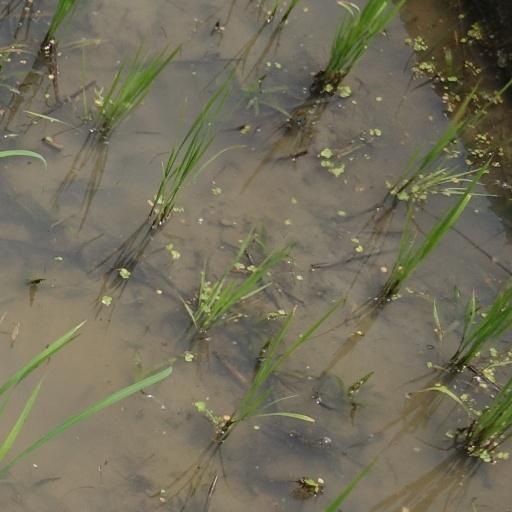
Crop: rice